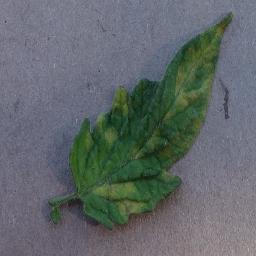
Label: Tomato___Leaf_Mold